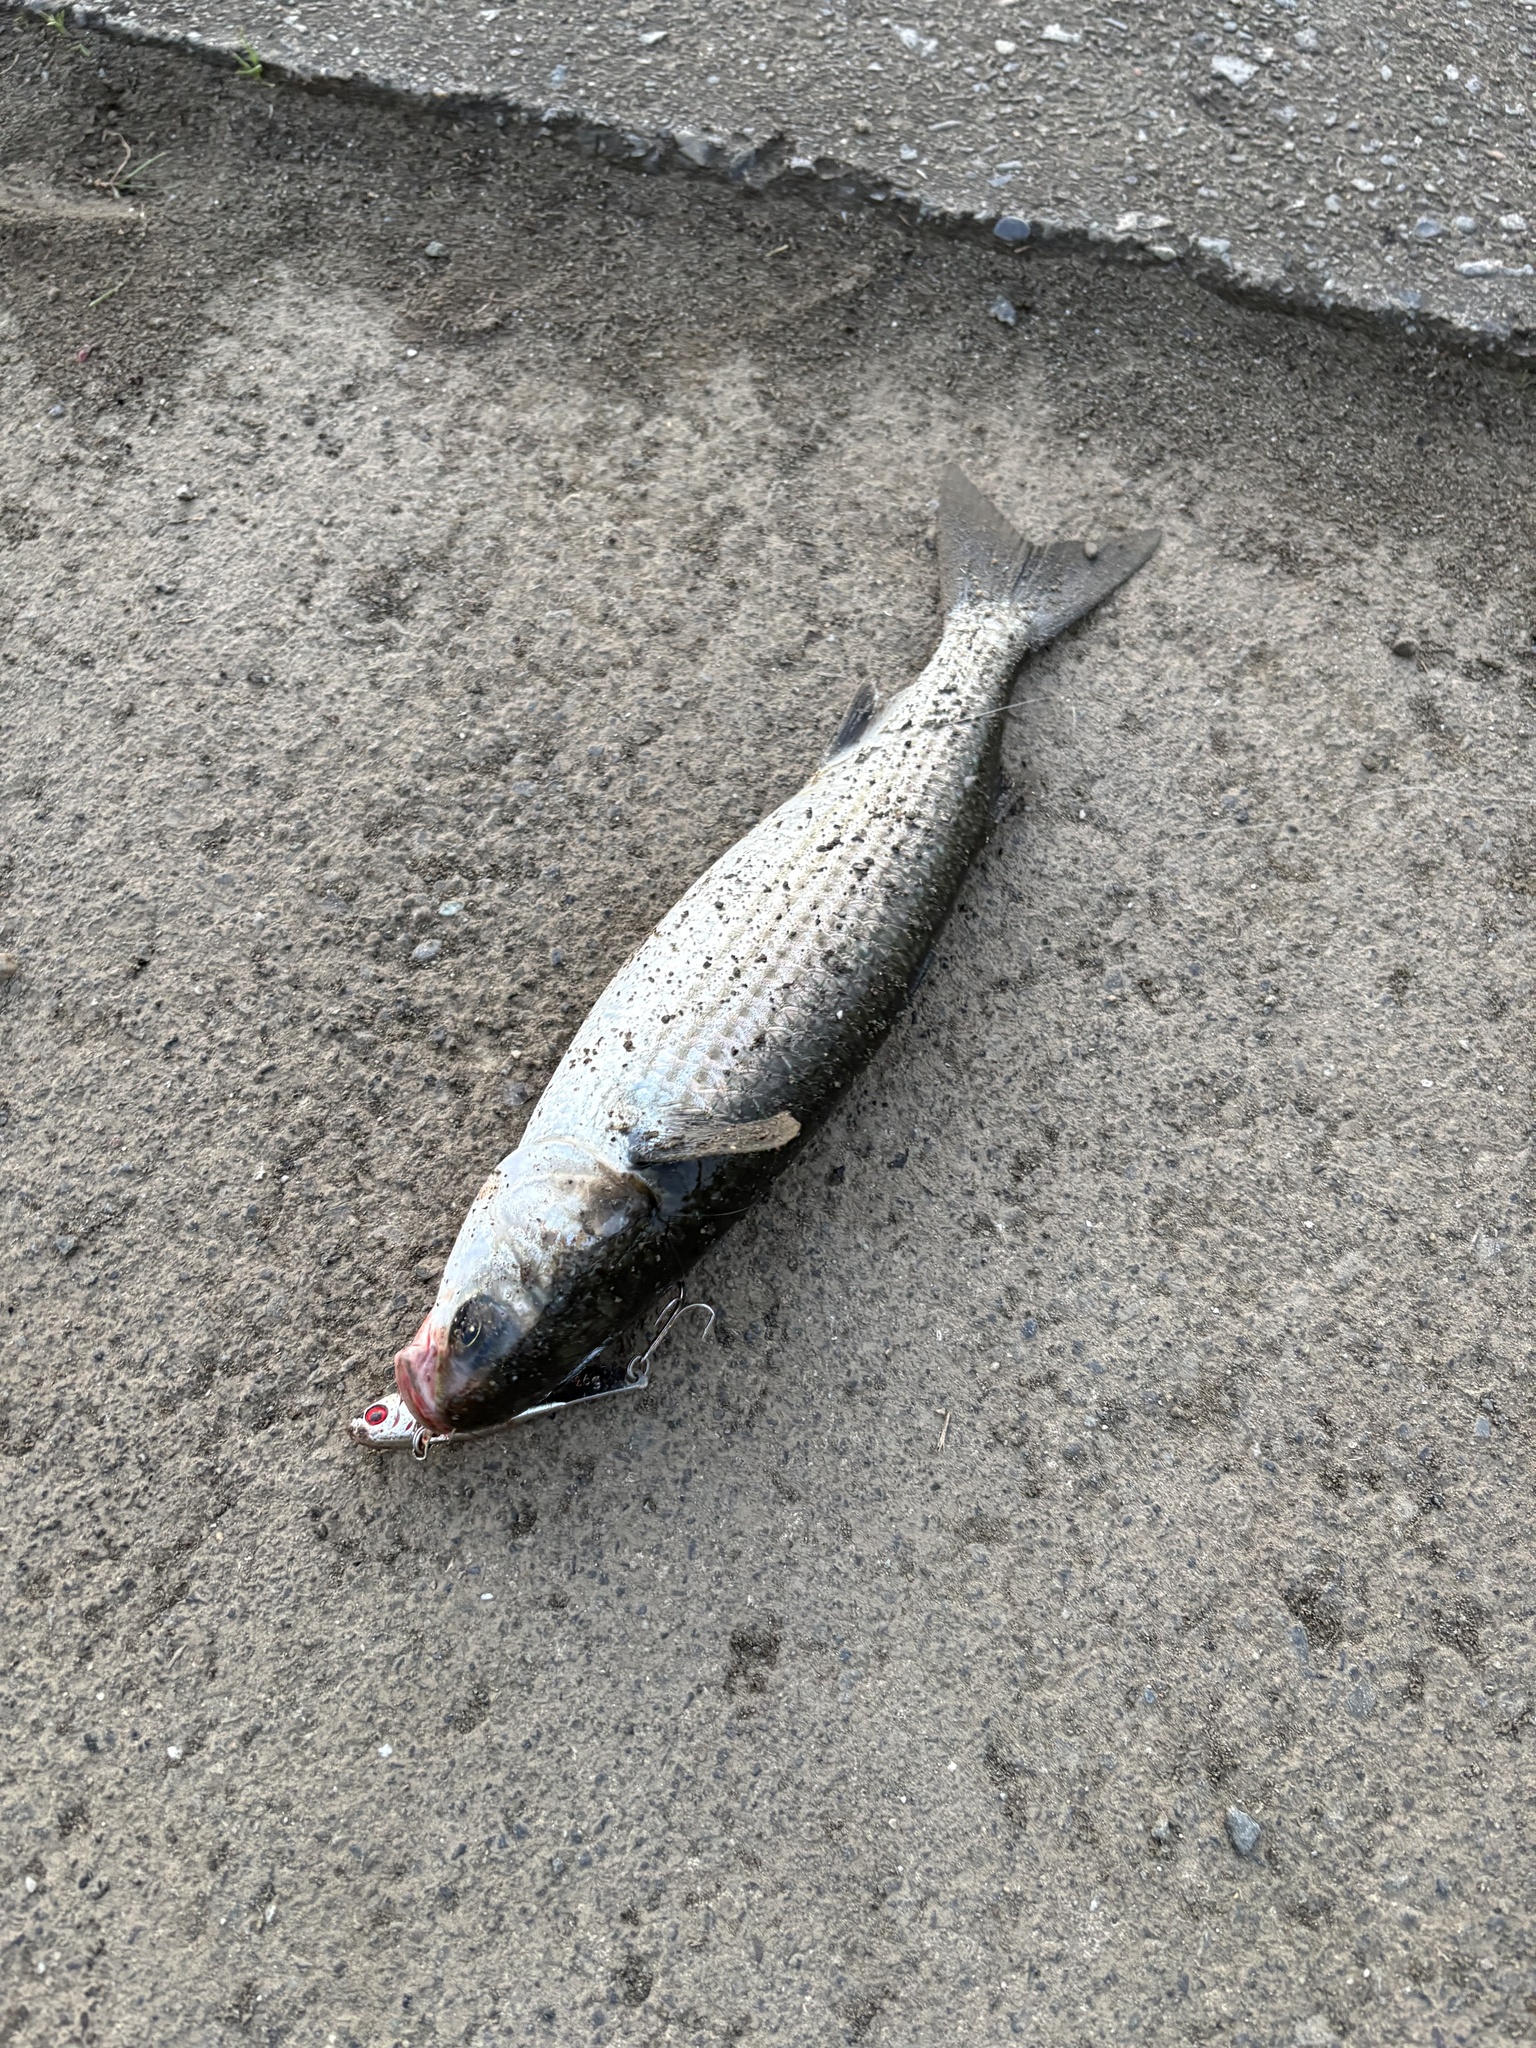
fish (species not among the labelled classes)